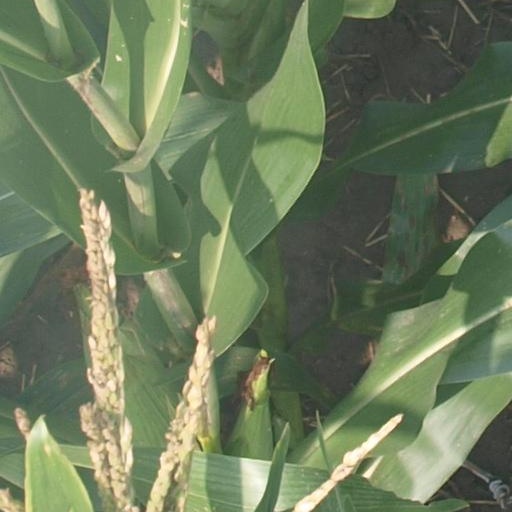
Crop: maize; corn